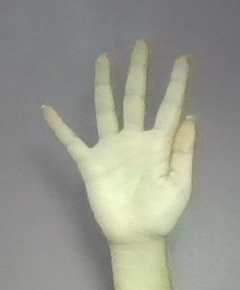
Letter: sheen